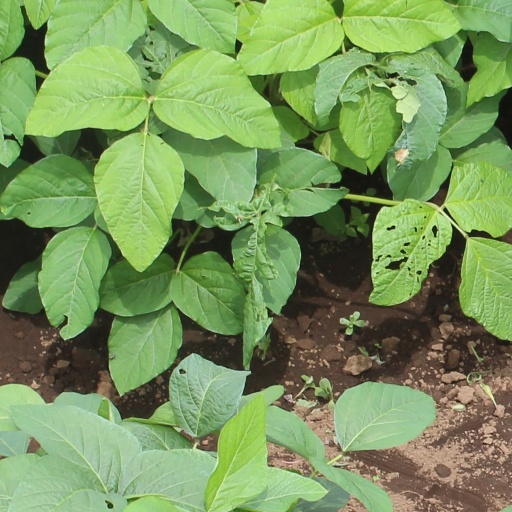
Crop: soybean